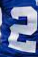
Number: 2